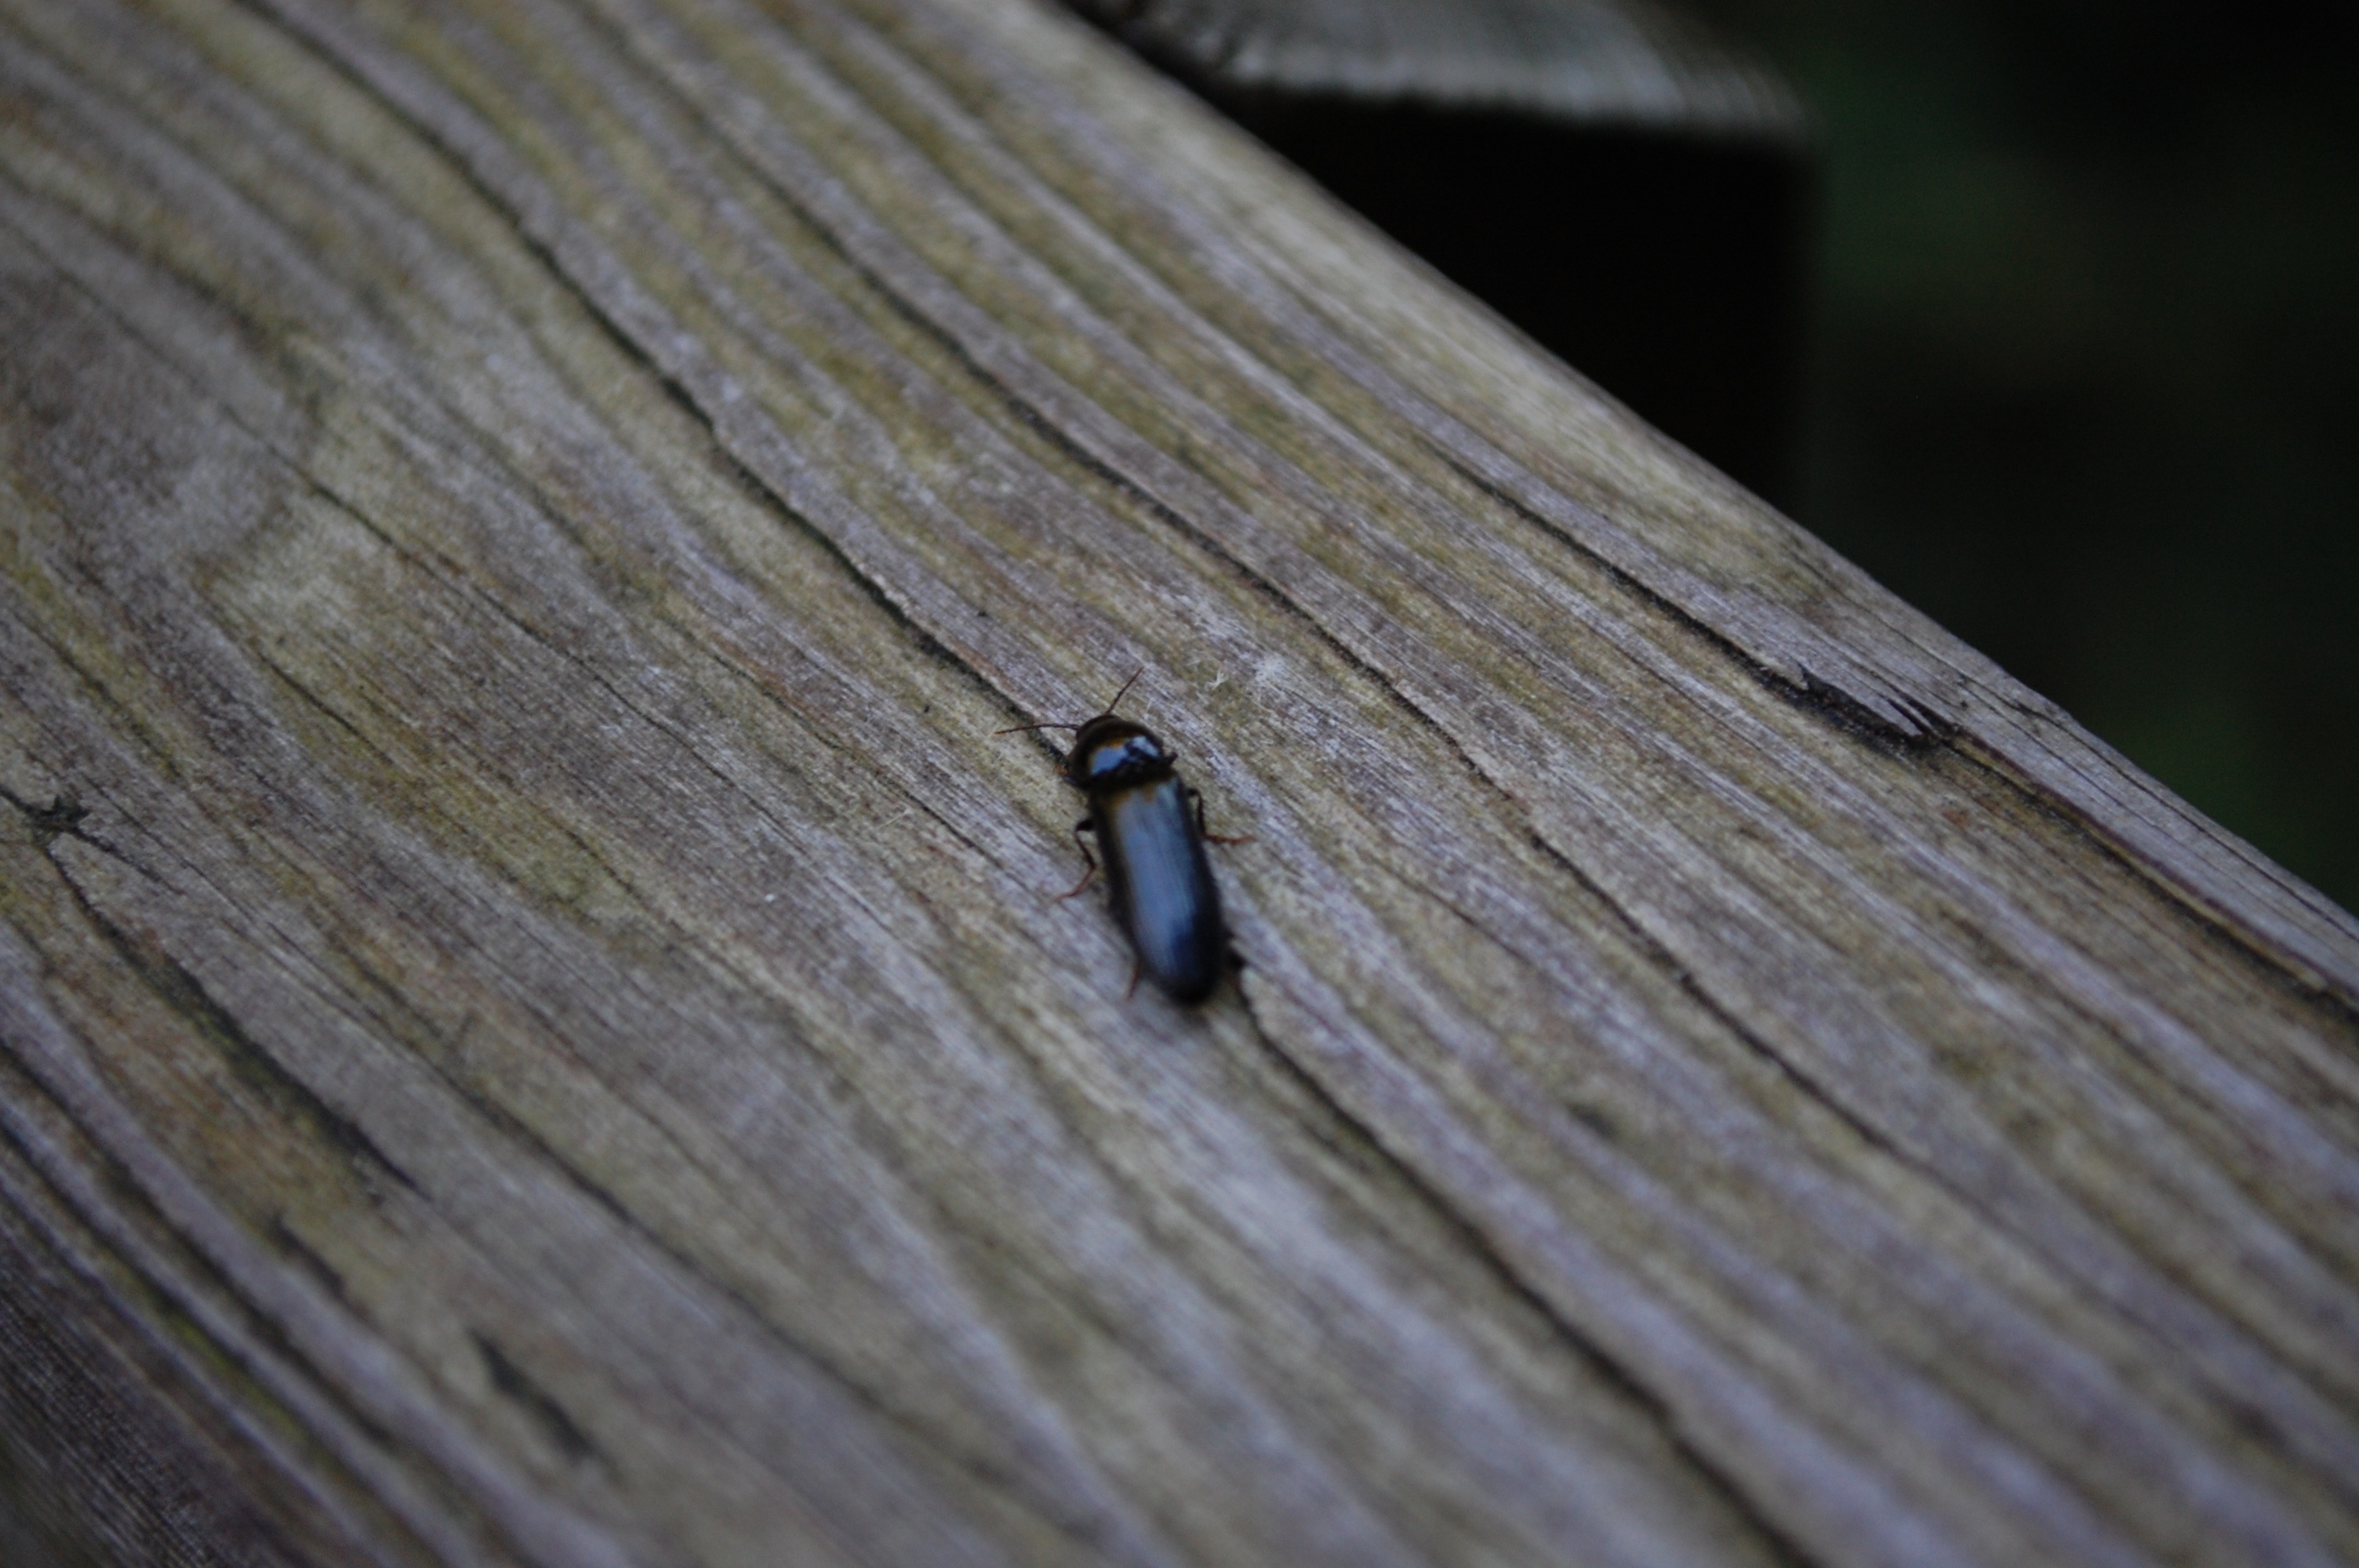
nature, forest, branch, wing, wood, leaf, wildlife, insect, natural, brown, bug, moth, black, close, fauna, invertebrate, close up, grey, weathered wood, beetle, macro photography, arthropod